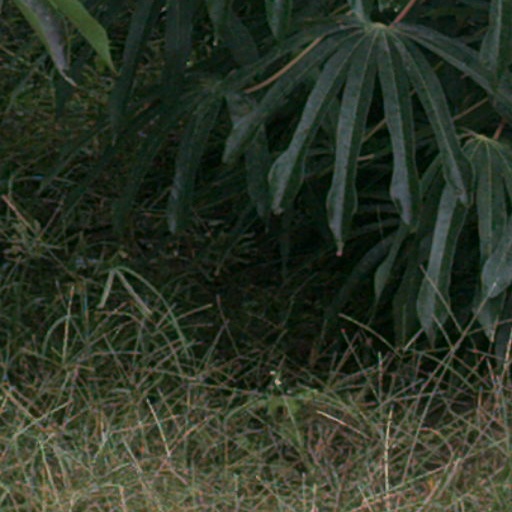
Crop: cassava